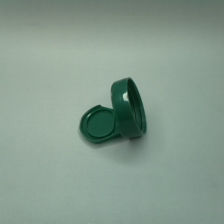
Color: green
Cap type: flip-top cap